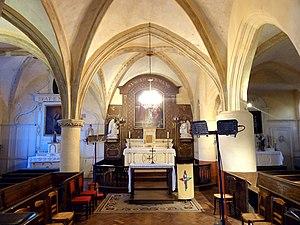
Intérieur de l'église - voir titre.
L'église Saint-Germain-d'Auxerre est une église catholique paroissiale située à Noisy-sur-Oise, en France. C'est une petite église à double vaisseau, ce qui fait son principal intérêt, car son architecture est plutôt rustique, et ne comporte aucun élément remarquable. Au sud, la chapelle des fonts baptismaux, le clocher en bâtière, la chapelle de la Saint-Joseph et la sacristie sont accolées à ce double vaisseau, ce qui confère à l'édifice une silhouette pittoresque. Les trois premières parties datent du XIIIᵉ siècle, voire de la fin du XIIᵉ siècle en ce qui concerne la base du clocher, mais l'on y cherchera en vain des éléments de sculpture ou de modénature de cette époque. Dans le double vaisseau, l'on distingue une nef carrée, dont le chapiteau de crochets du pilier central atteste seul ses origines au XIIIᵉ siècle, et un chœur également carrée, qui est partagé entre le sanctuaire et la chapelle de la Vierge Marie, au nord. Ce chœur de style gothique flamboyant est voûté d'ogives, et présente une architecture plus soignée. La chapelle Saint-Joseph a été revoûtée dans le même style, mais elle est plus simple.